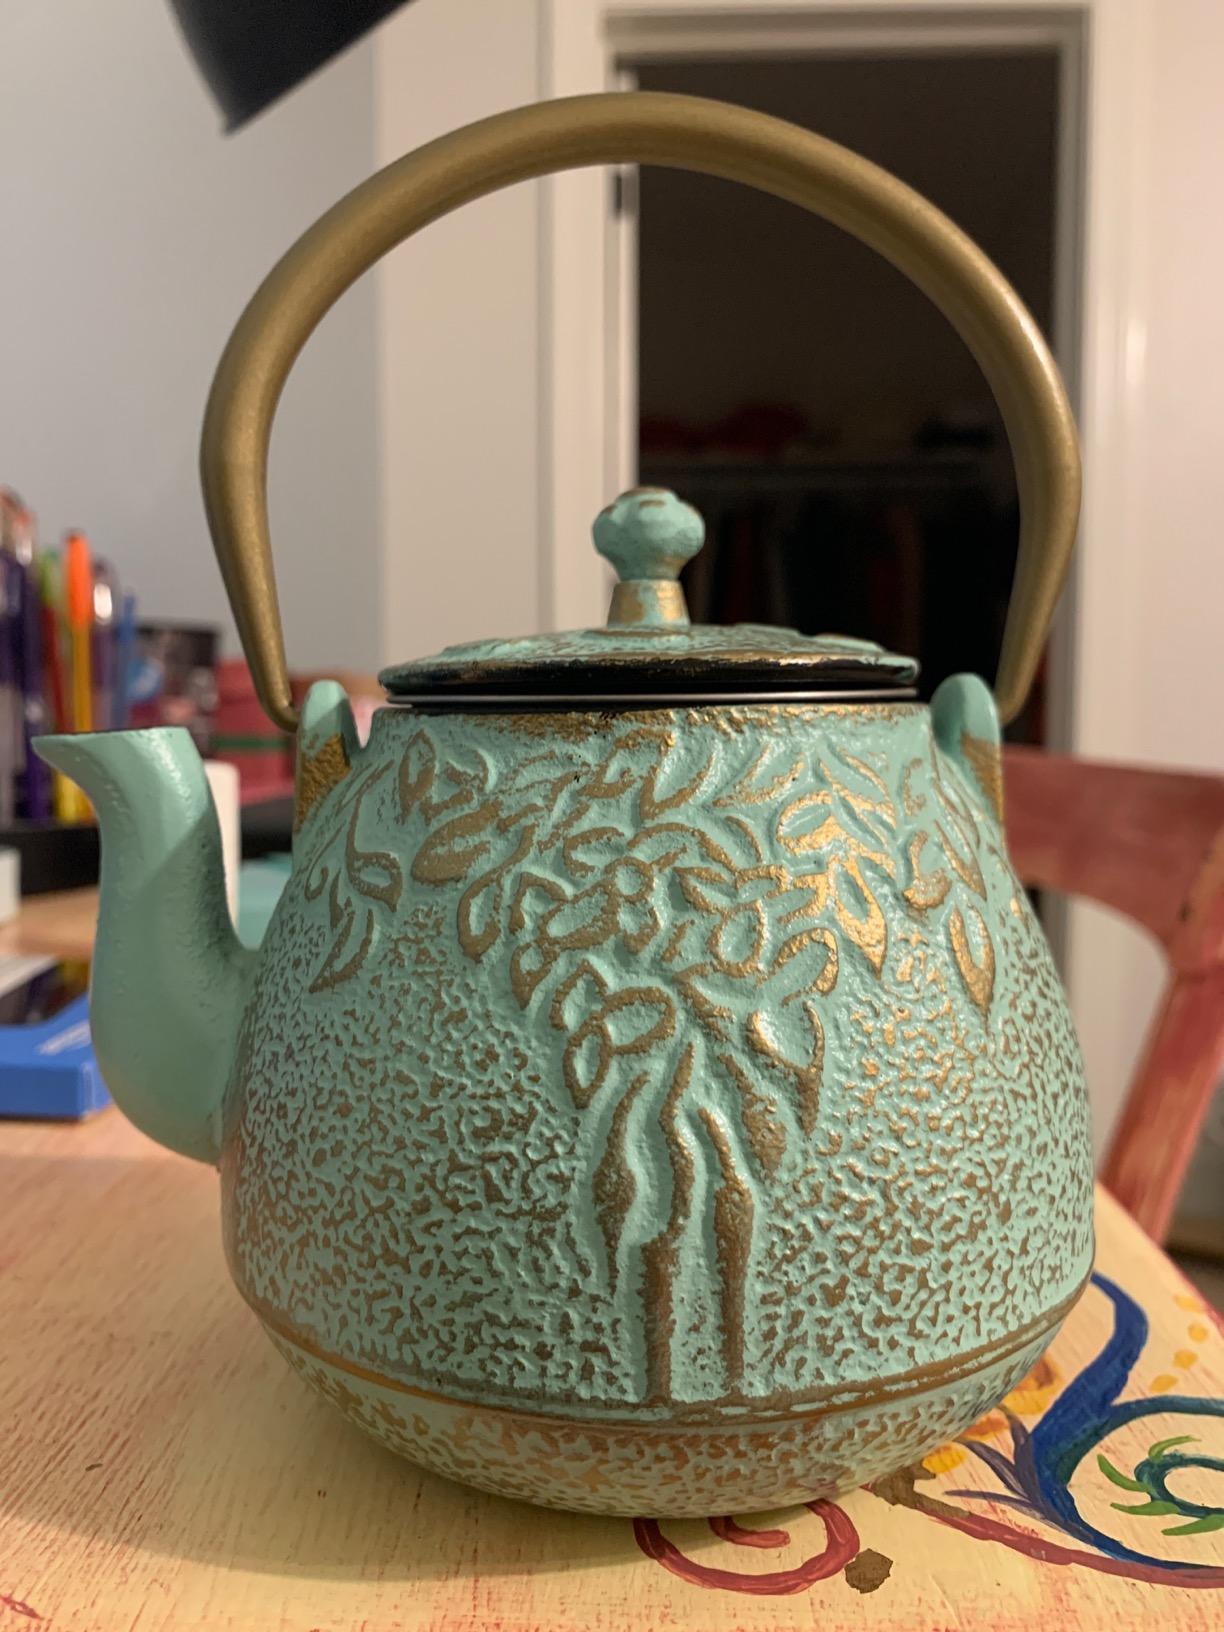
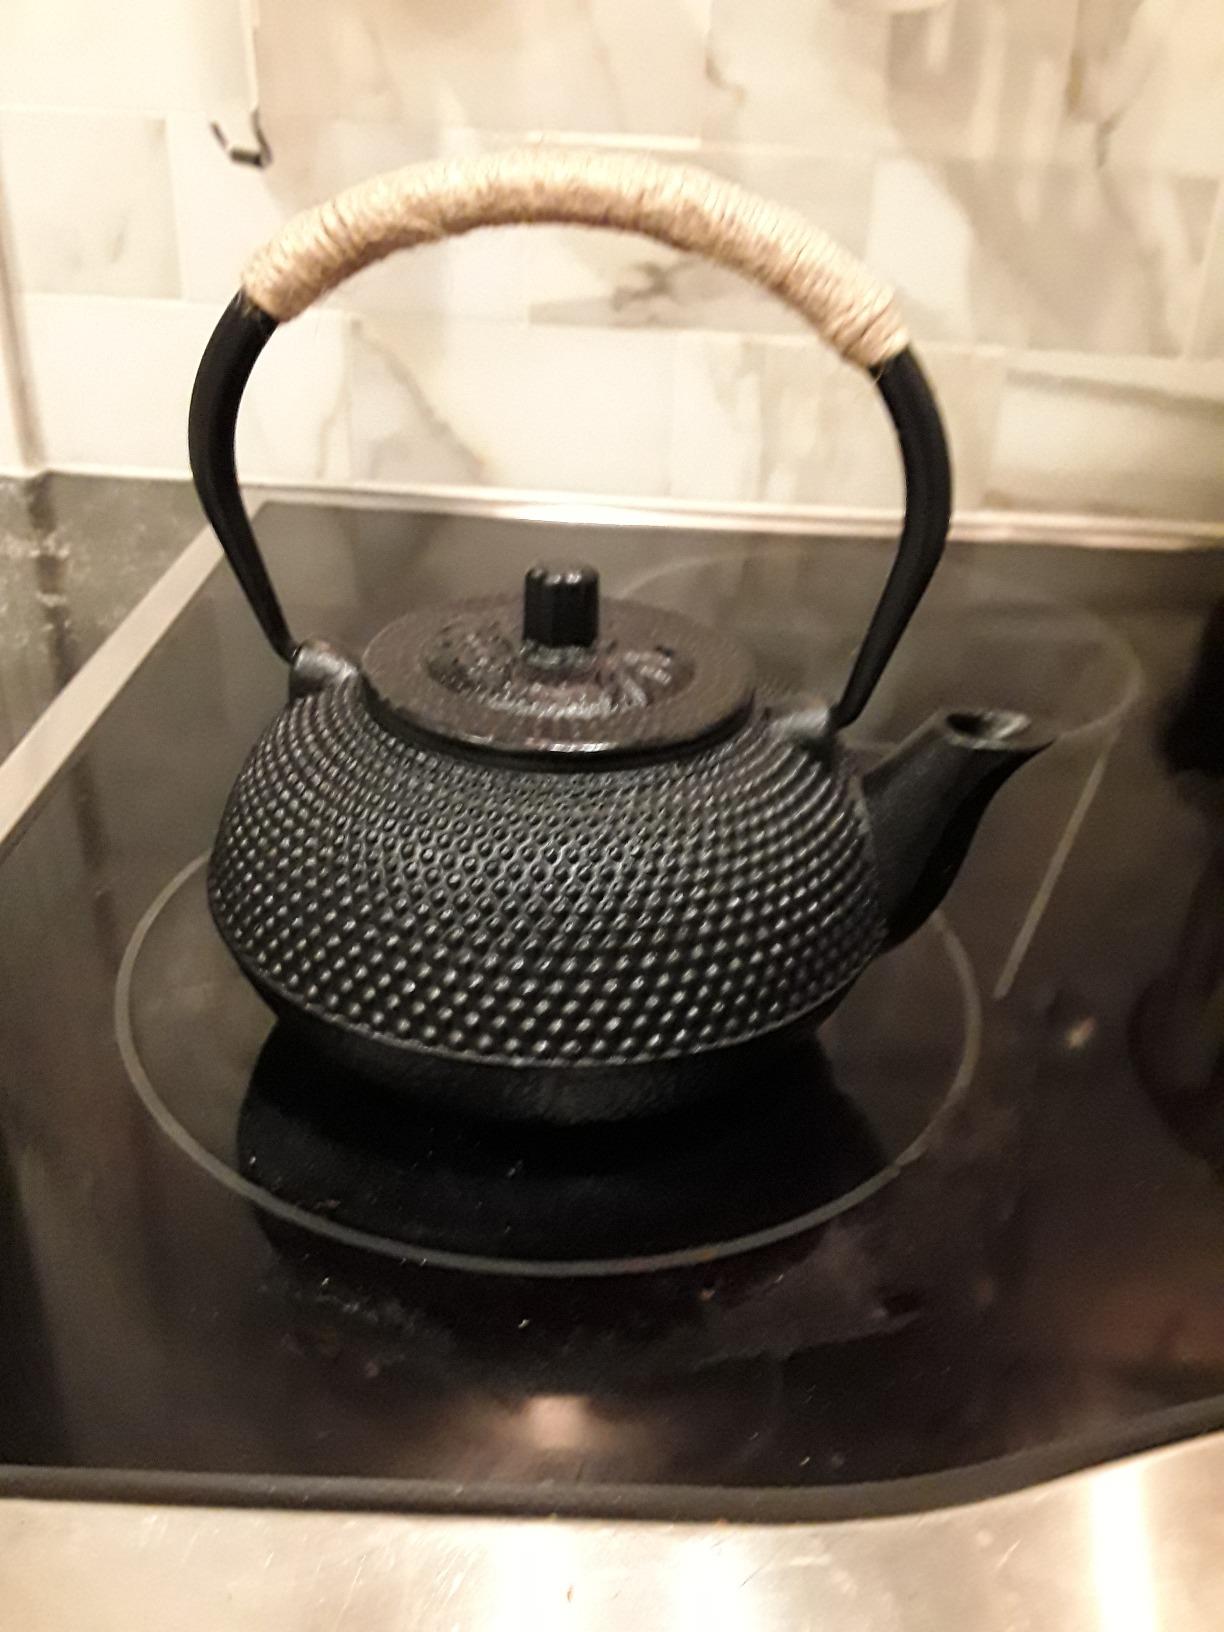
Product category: items_kettle
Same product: no